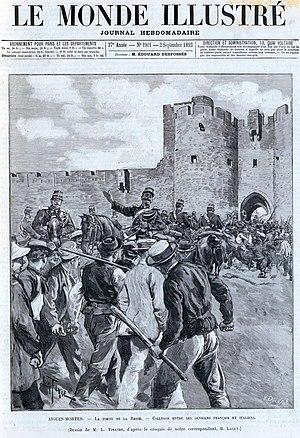
Arrivée de la troupe à Aigues-Mortes, Gravure publiée dans Le Monde illustré / ""Aigues-Mortes. La porte de la reine
Le massacre des Italiens d'Aigues-Mortes est une suite d'événements survenus les 16 et 17 août 1893, à Aigues-Mortes, ayant conduit au massacre de travailleurs italiens de la Compagnie des Salins du Midi, par des villageois et des ouvriers français. Les estimations vont d'une dizaine de morts à 150 morts, ainsi que de nombreux blessés, victimes de lynchages, coups de bâton, noyade et coups de fusils.